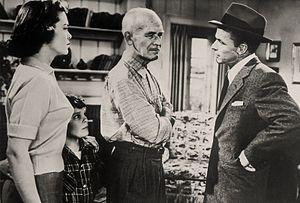
Je dois tuer est un film américain réalisé par Lewis Allen, sorti en 1954.